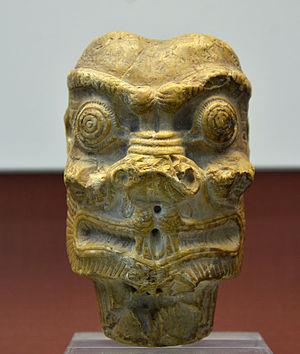
Pazuzu est une divinité secondaire de la Mésopotamie du Iᵉʳ millénaire av. J.‑C., le roi des démons du vent. Il peut avoir un rôle malfaisant, mais est surtout connu par son aspect de divinité protectrice, servant à combattre diverses maladies, en particulier celles touchant les femmes enceintes qu'apporte la démone Lamashtu. Plusieurs représentations de ce démon sont connues, ainsi que diverses inscriptions mettant en exergue son rôle protecteur, dont des incantations. Pazuzu a acquis une renommée à partir des années 1970 en raison de sa présence dans le film L'Exorciste et ses suites, puis dans diverses œuvres de cinéma, de bande dessinée, de musique ou dans des jeux vidéo.